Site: brandenburg
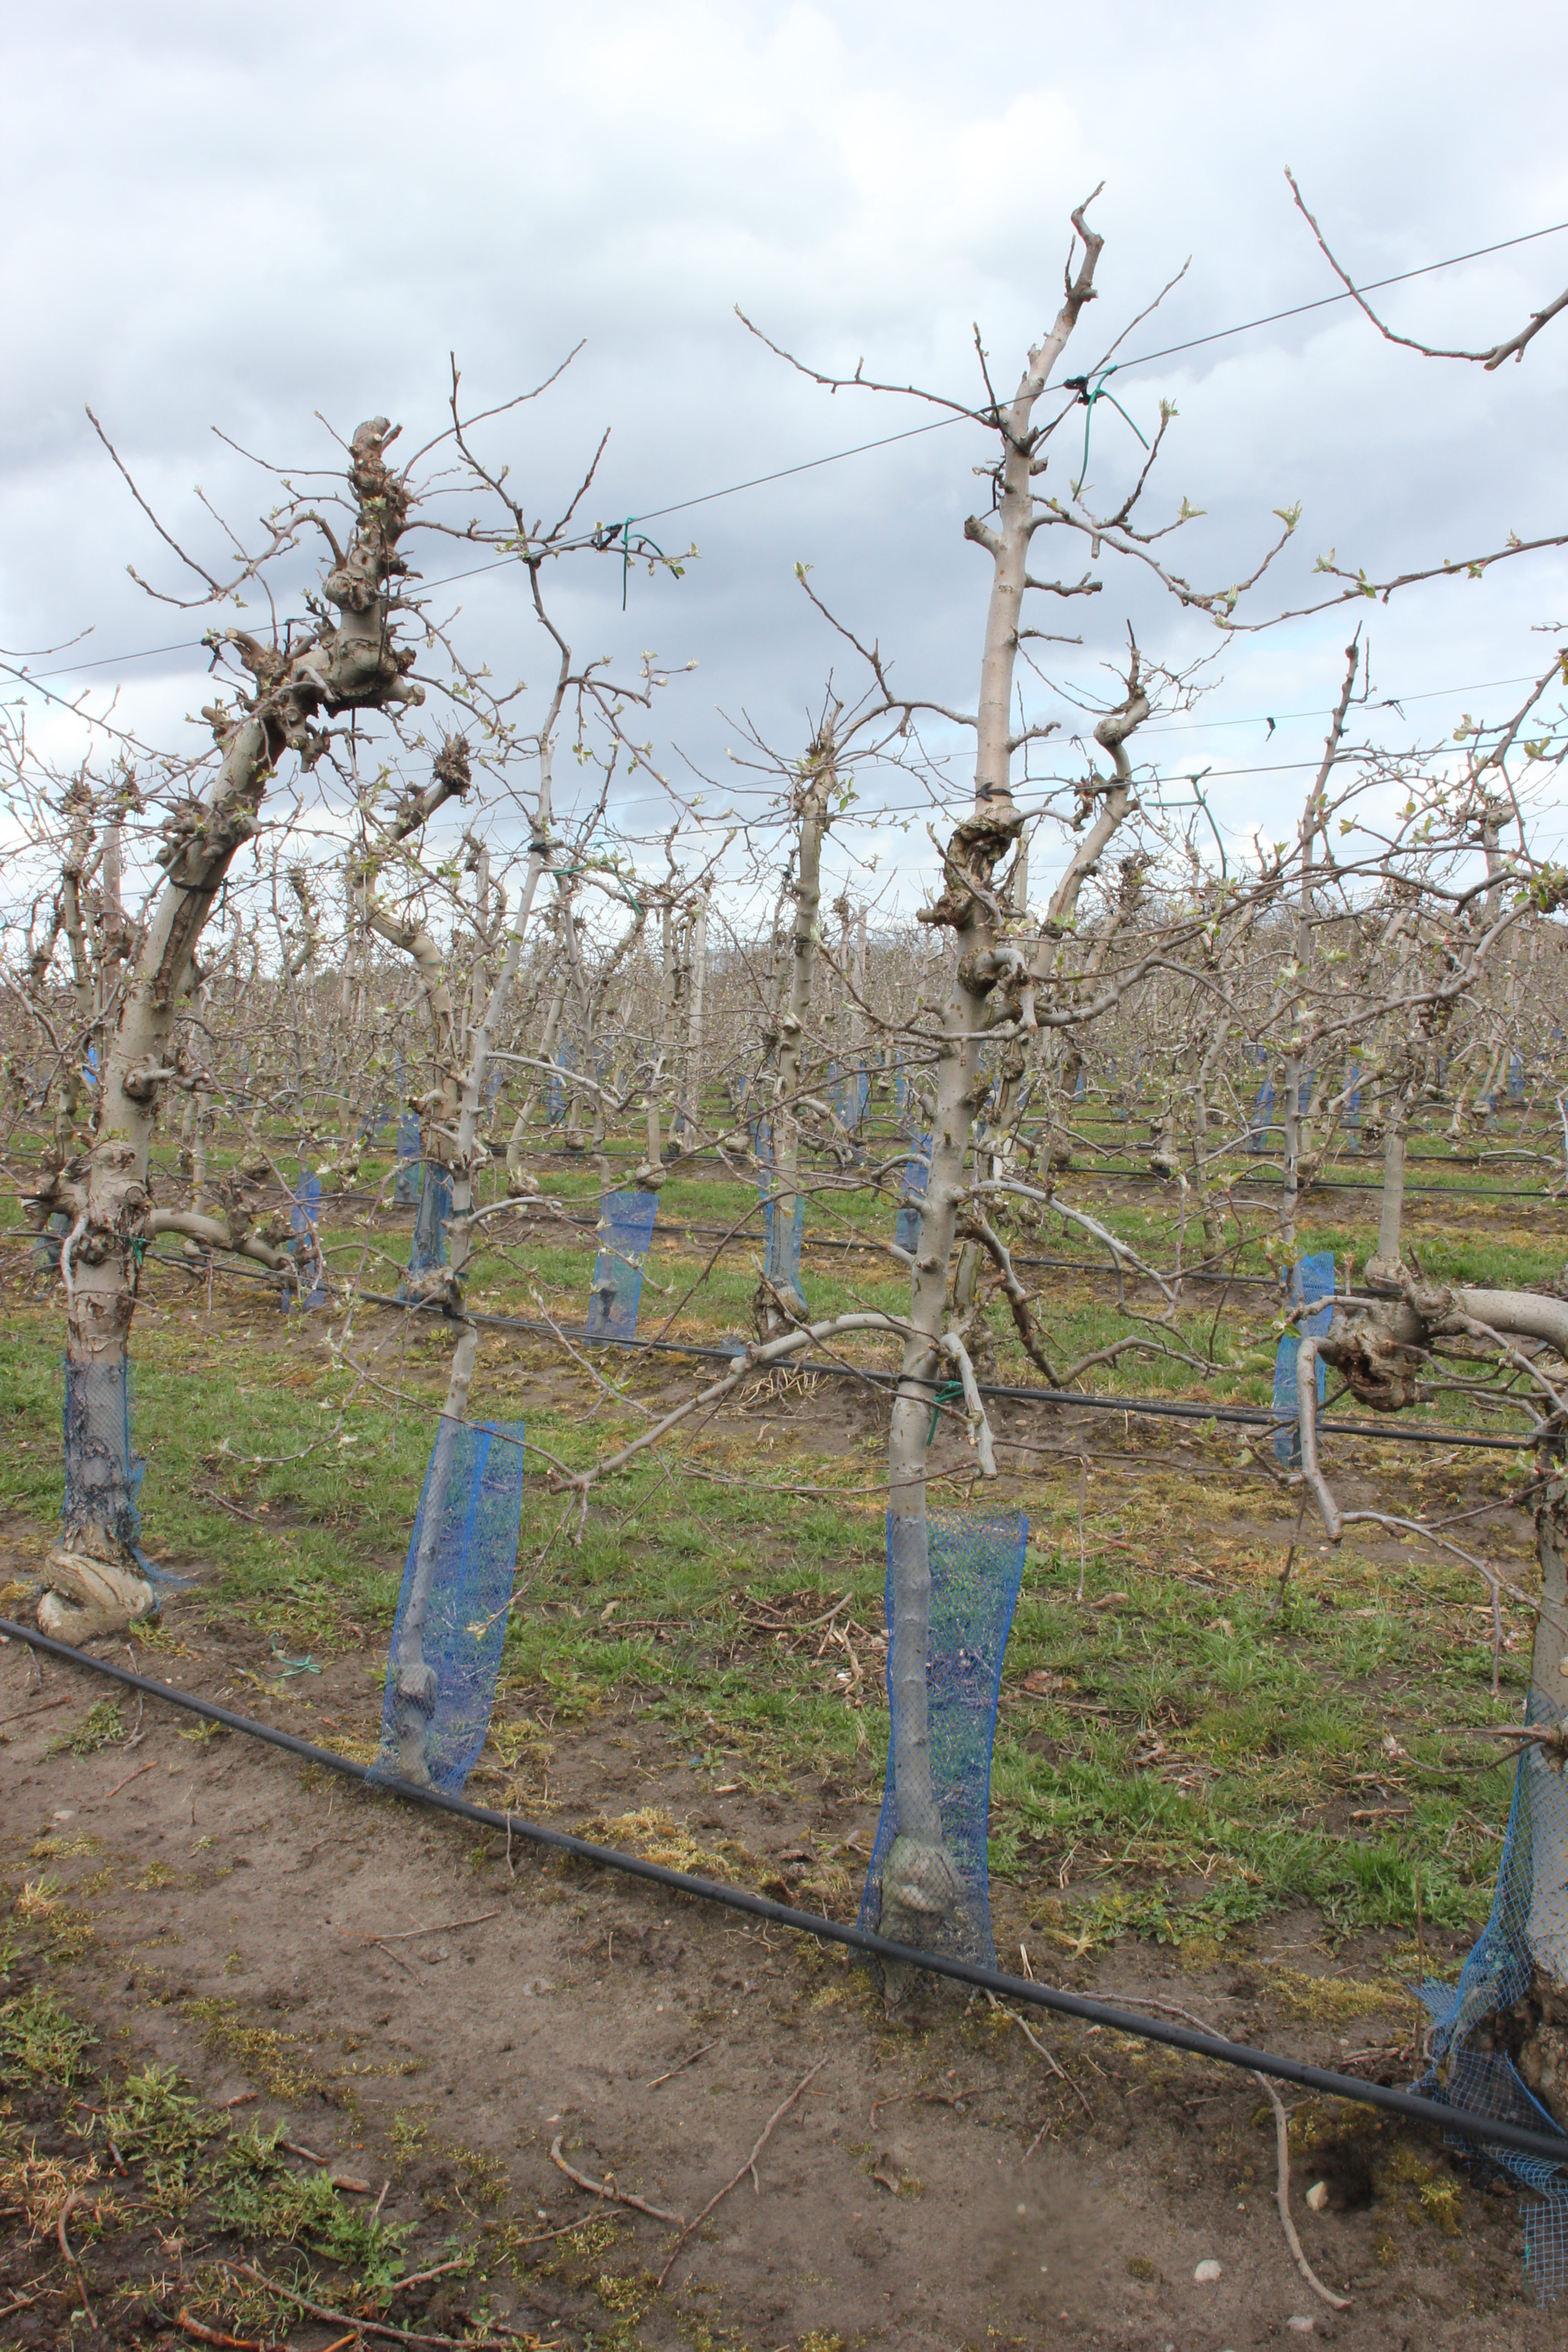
Growth stage (BBCH 55): Inflorescence emergence